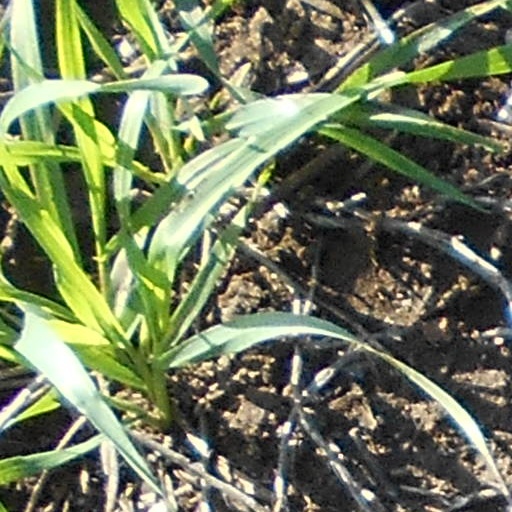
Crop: wheat